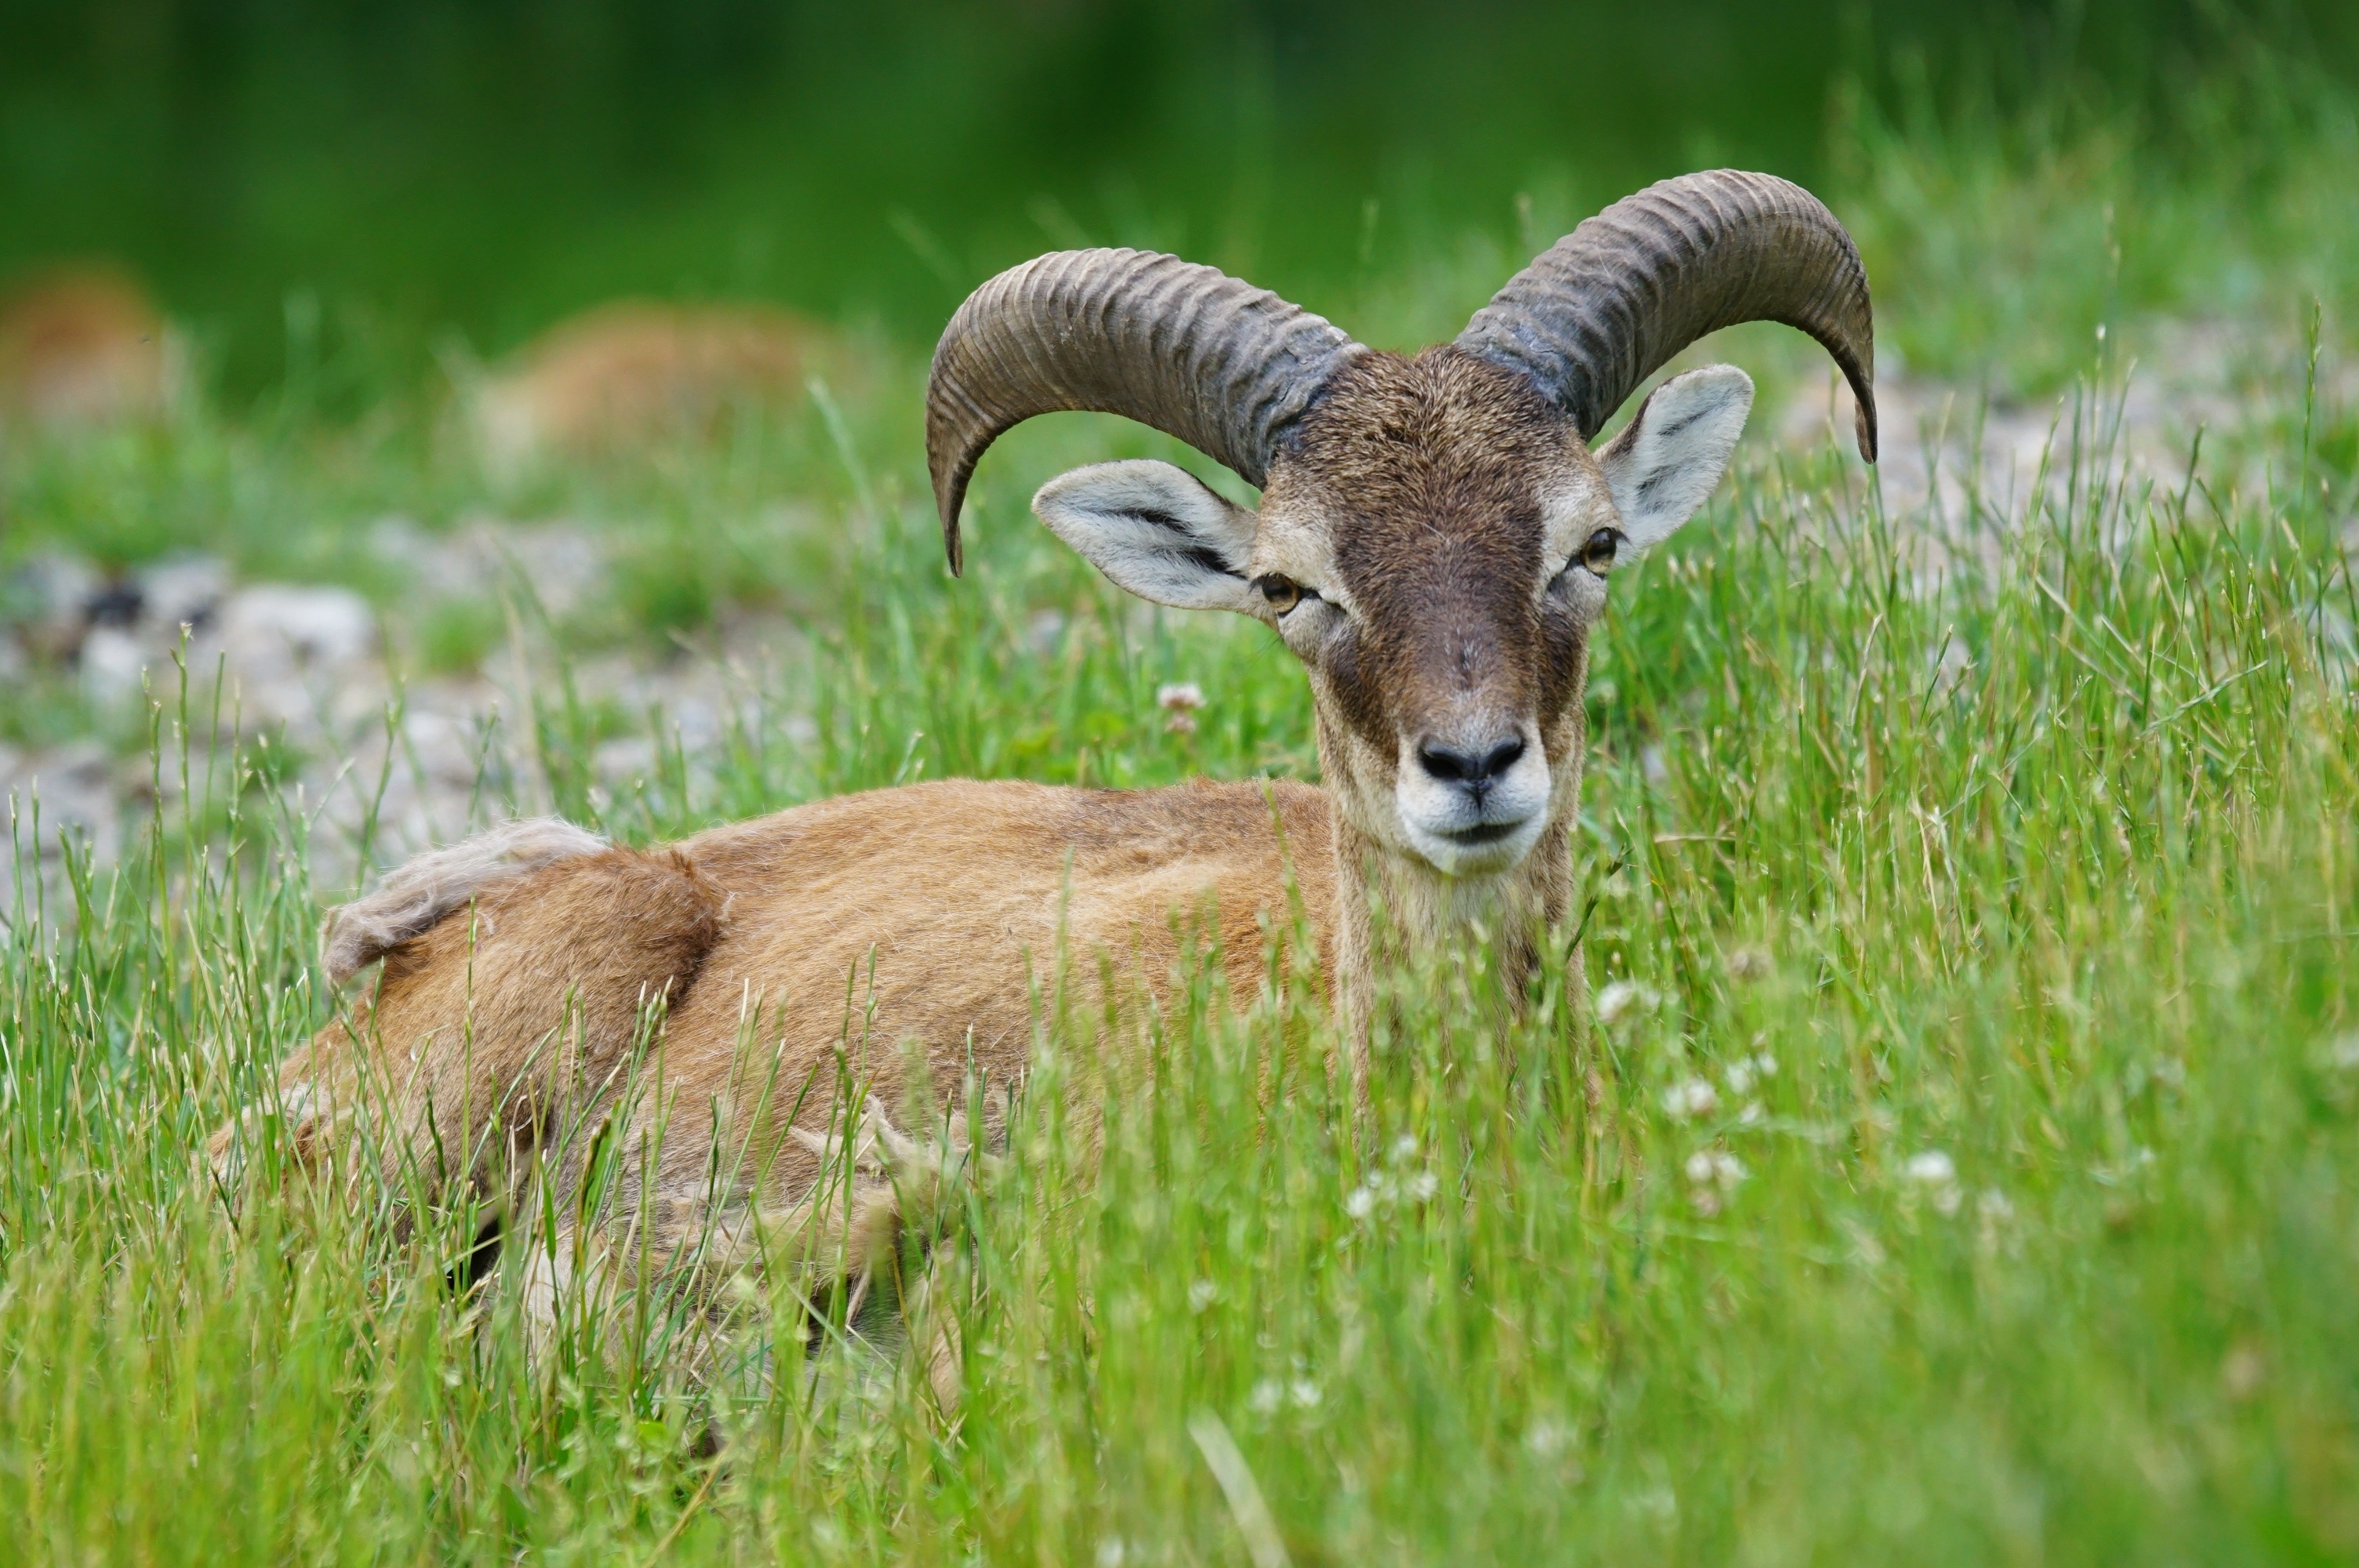
grass, meadow, prairie, male, wildlife, horn, pasture, grazing, sheep, mammal, fauna, grassland, vertebrate, sheeps, ruminant, paarhufer, wildlife photography, horned, bighorn, white tailed deer, mouflon, barbary sheep, european mouflon, ovis musimon gmelini, cow goat family